Aquila Airways

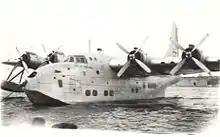
Aquila Airways Short Solent 4 G-ANAJ "City of Funchal" at Berth 50, Southampton Docks in 1955

In 1952 Short Solents were acquired second hand. The airline continued to operate schedules to Madeira and the Canary Islands with the newly acquired aircraft.